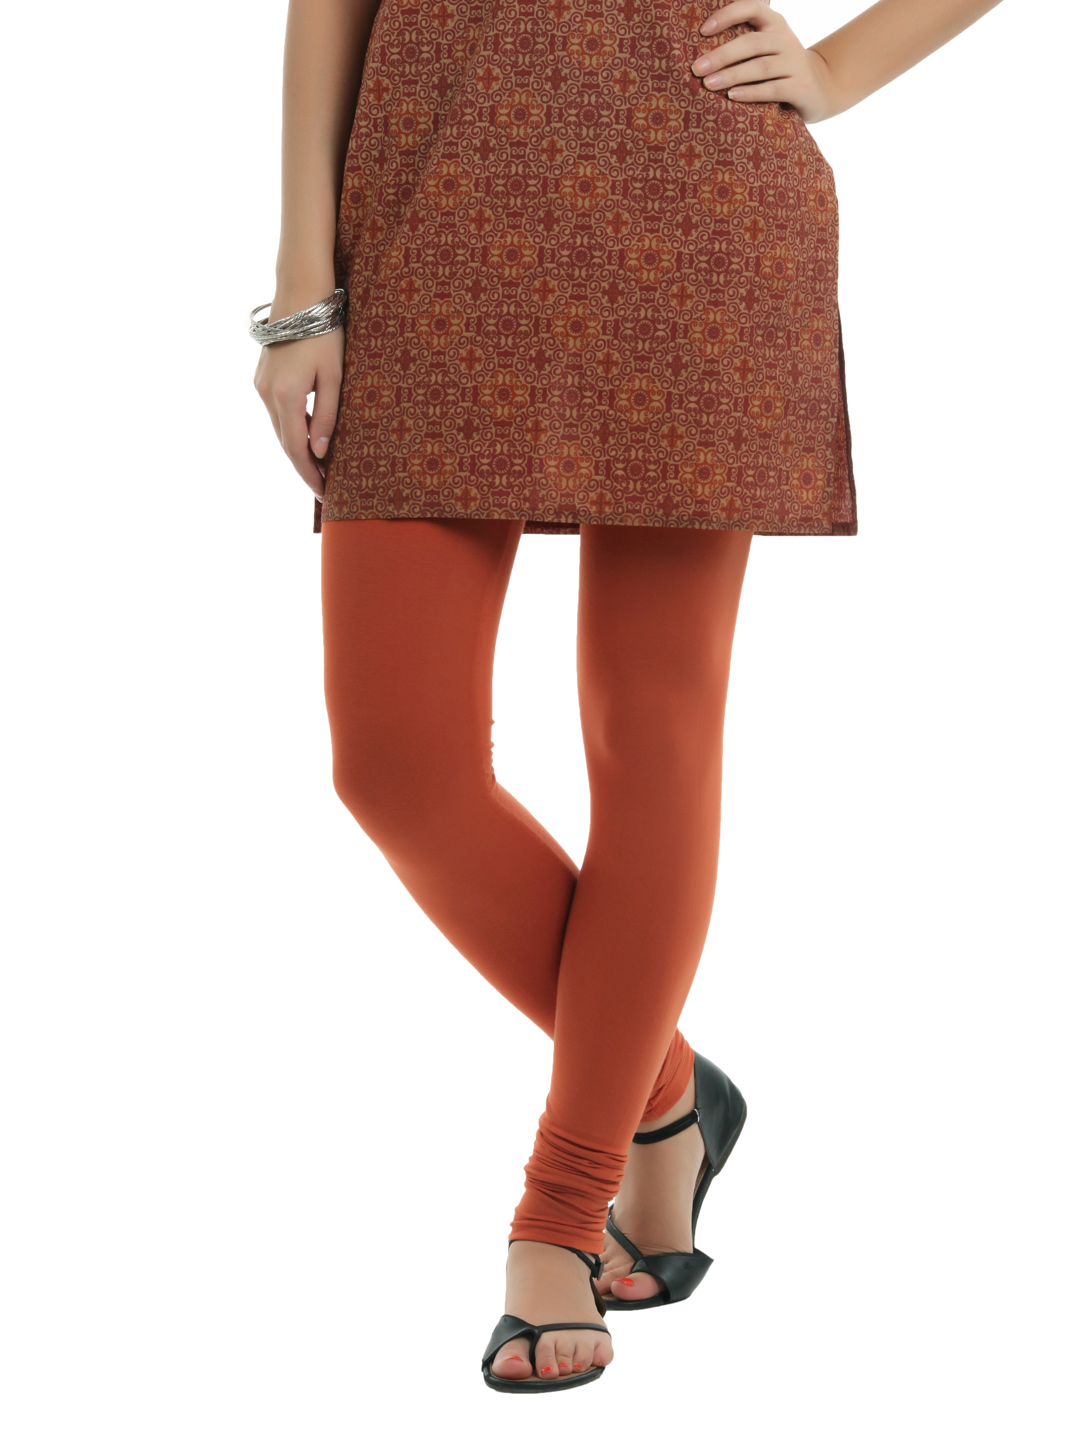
Myntra Women Rust Leggings
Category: Apparel / Bottomwear / Leggings
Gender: Women
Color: Rust
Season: Summer 2012
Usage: Casual